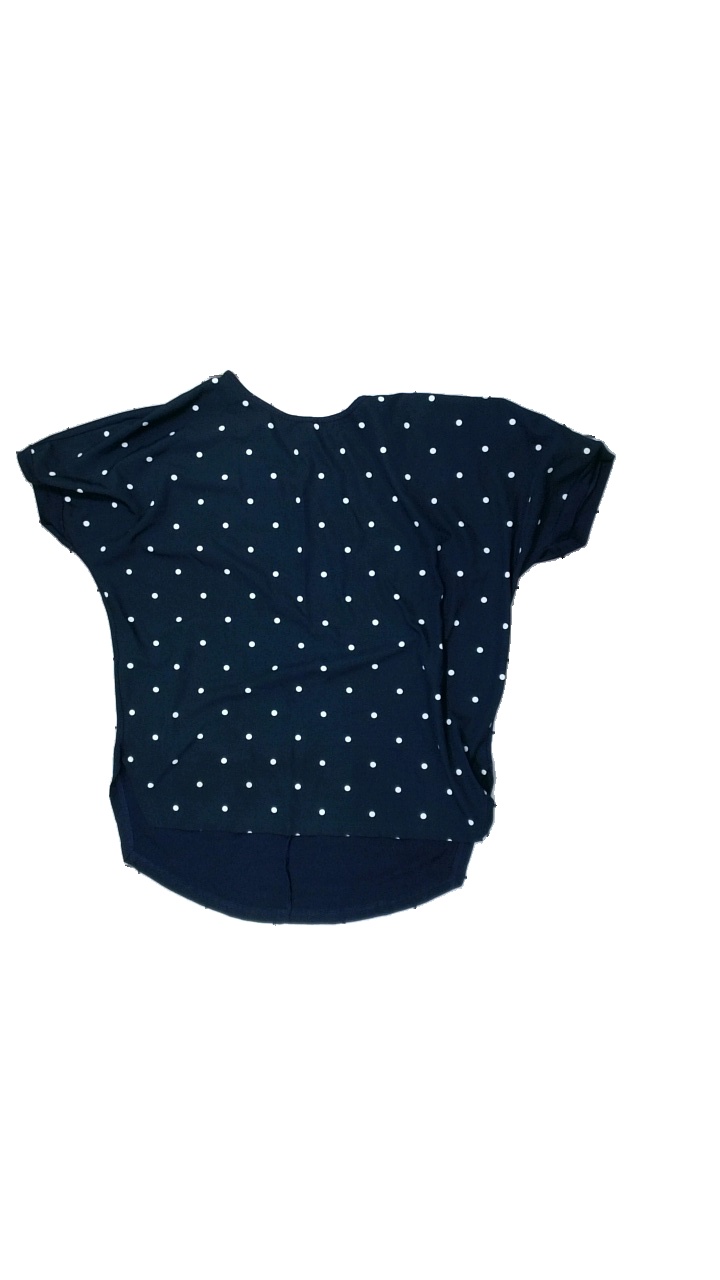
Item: T-shirt (Ladies)
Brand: Mywear (ica)
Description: t-shirt med prickar
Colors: Blue, White
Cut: C-collar
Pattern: Dots
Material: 64% polyester 36% bomull
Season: All
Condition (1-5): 1
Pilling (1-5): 3
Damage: smuts fläckar
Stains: Major
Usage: Export
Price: <50